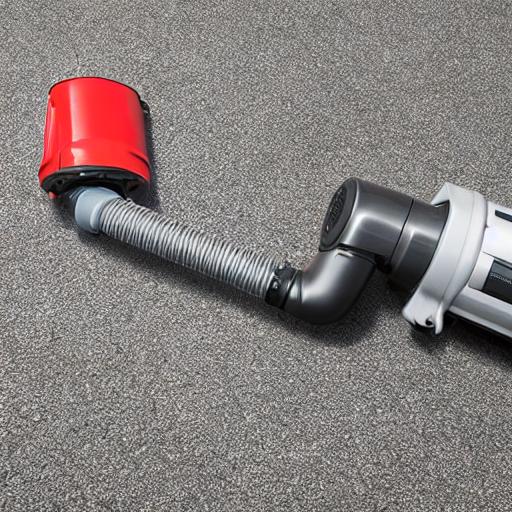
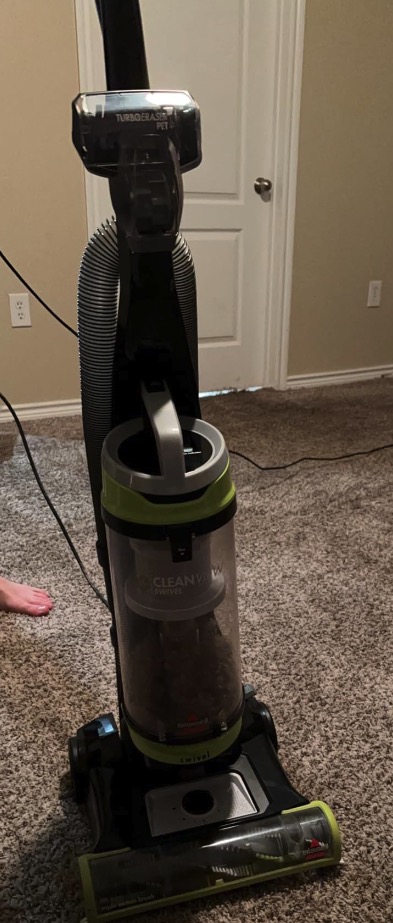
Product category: items_vacuum
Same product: no